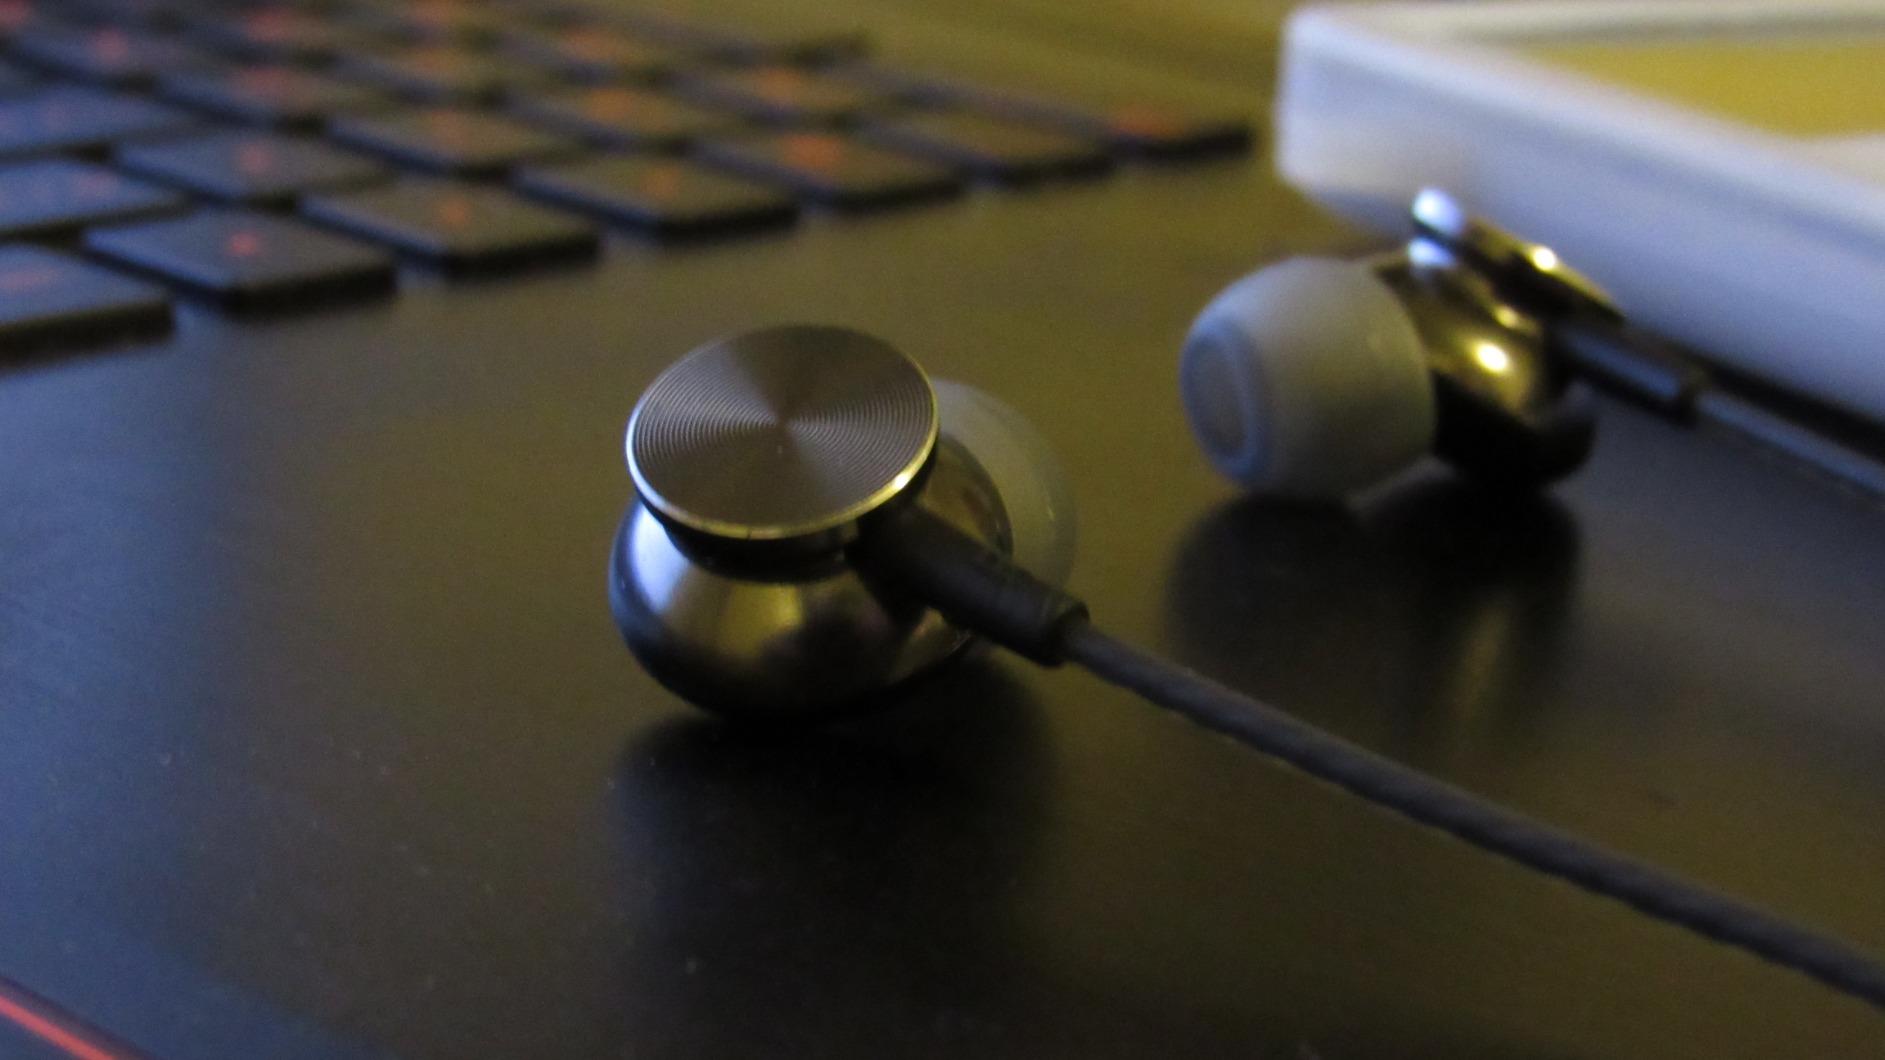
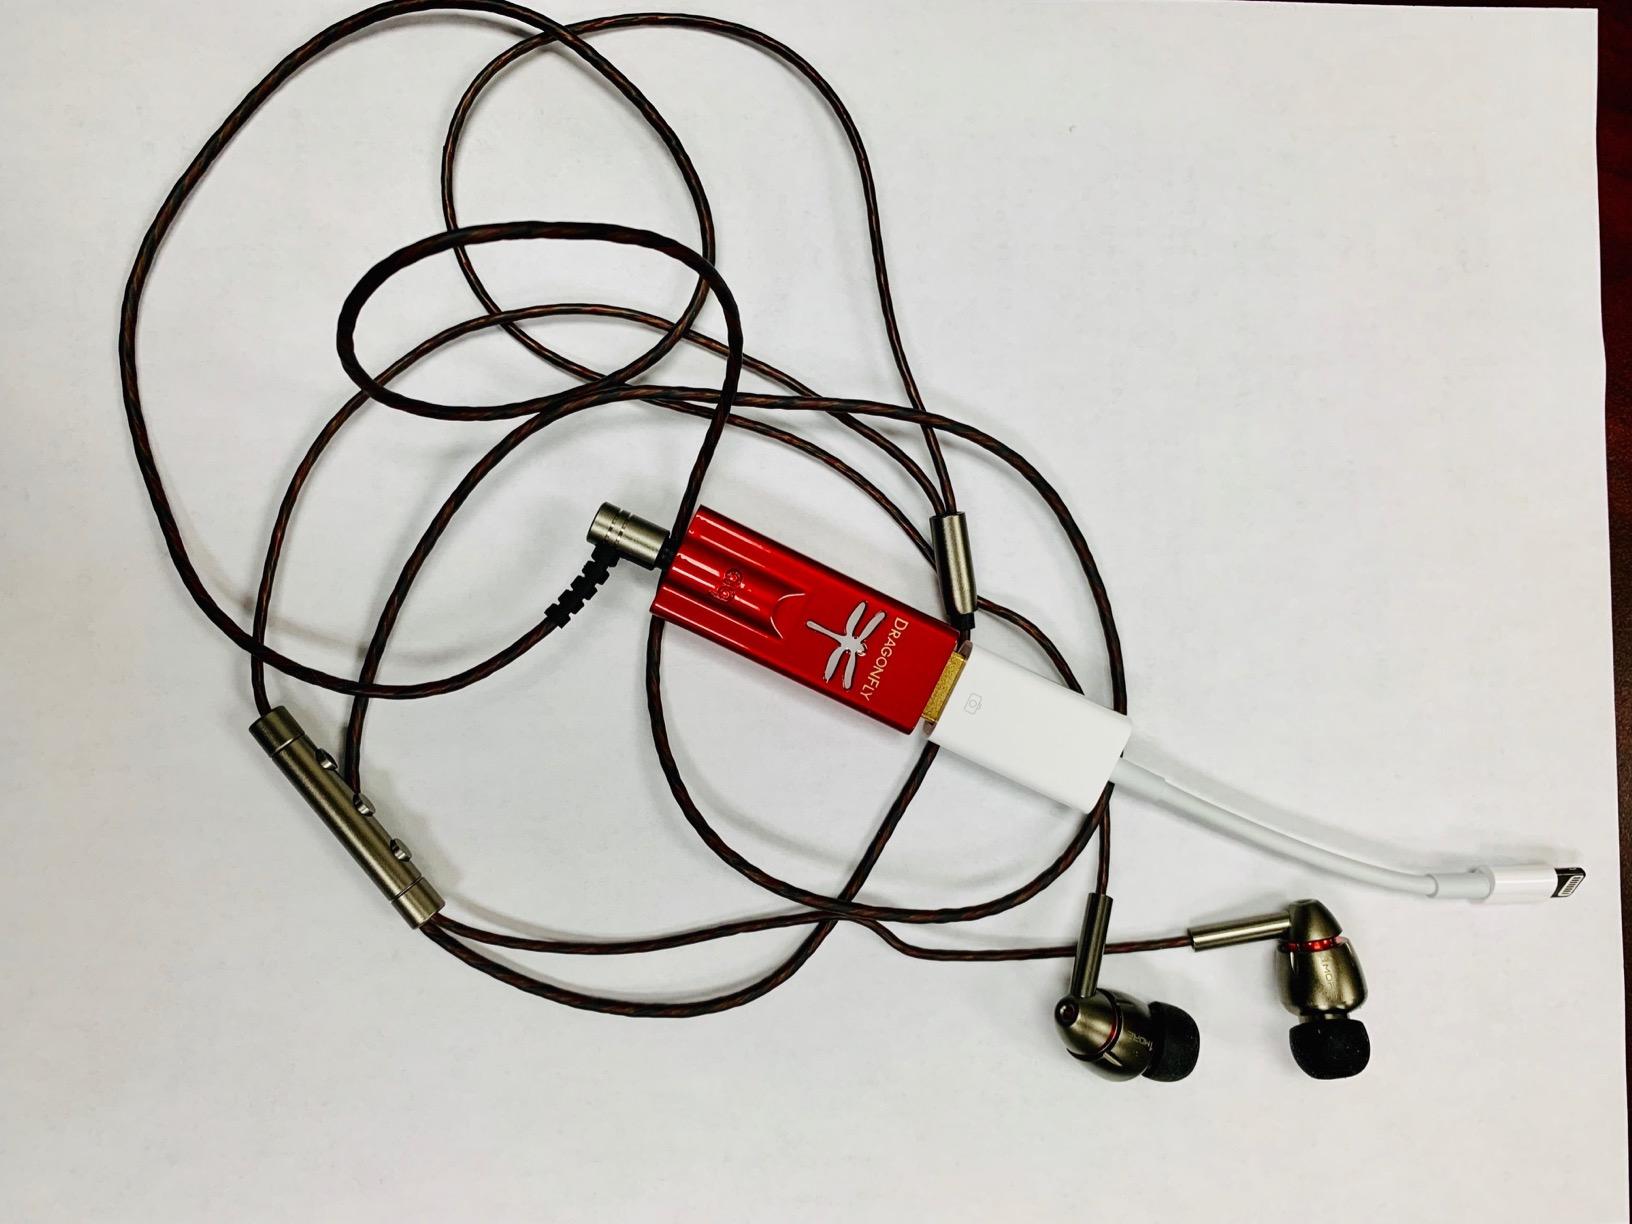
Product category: headphones
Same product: no